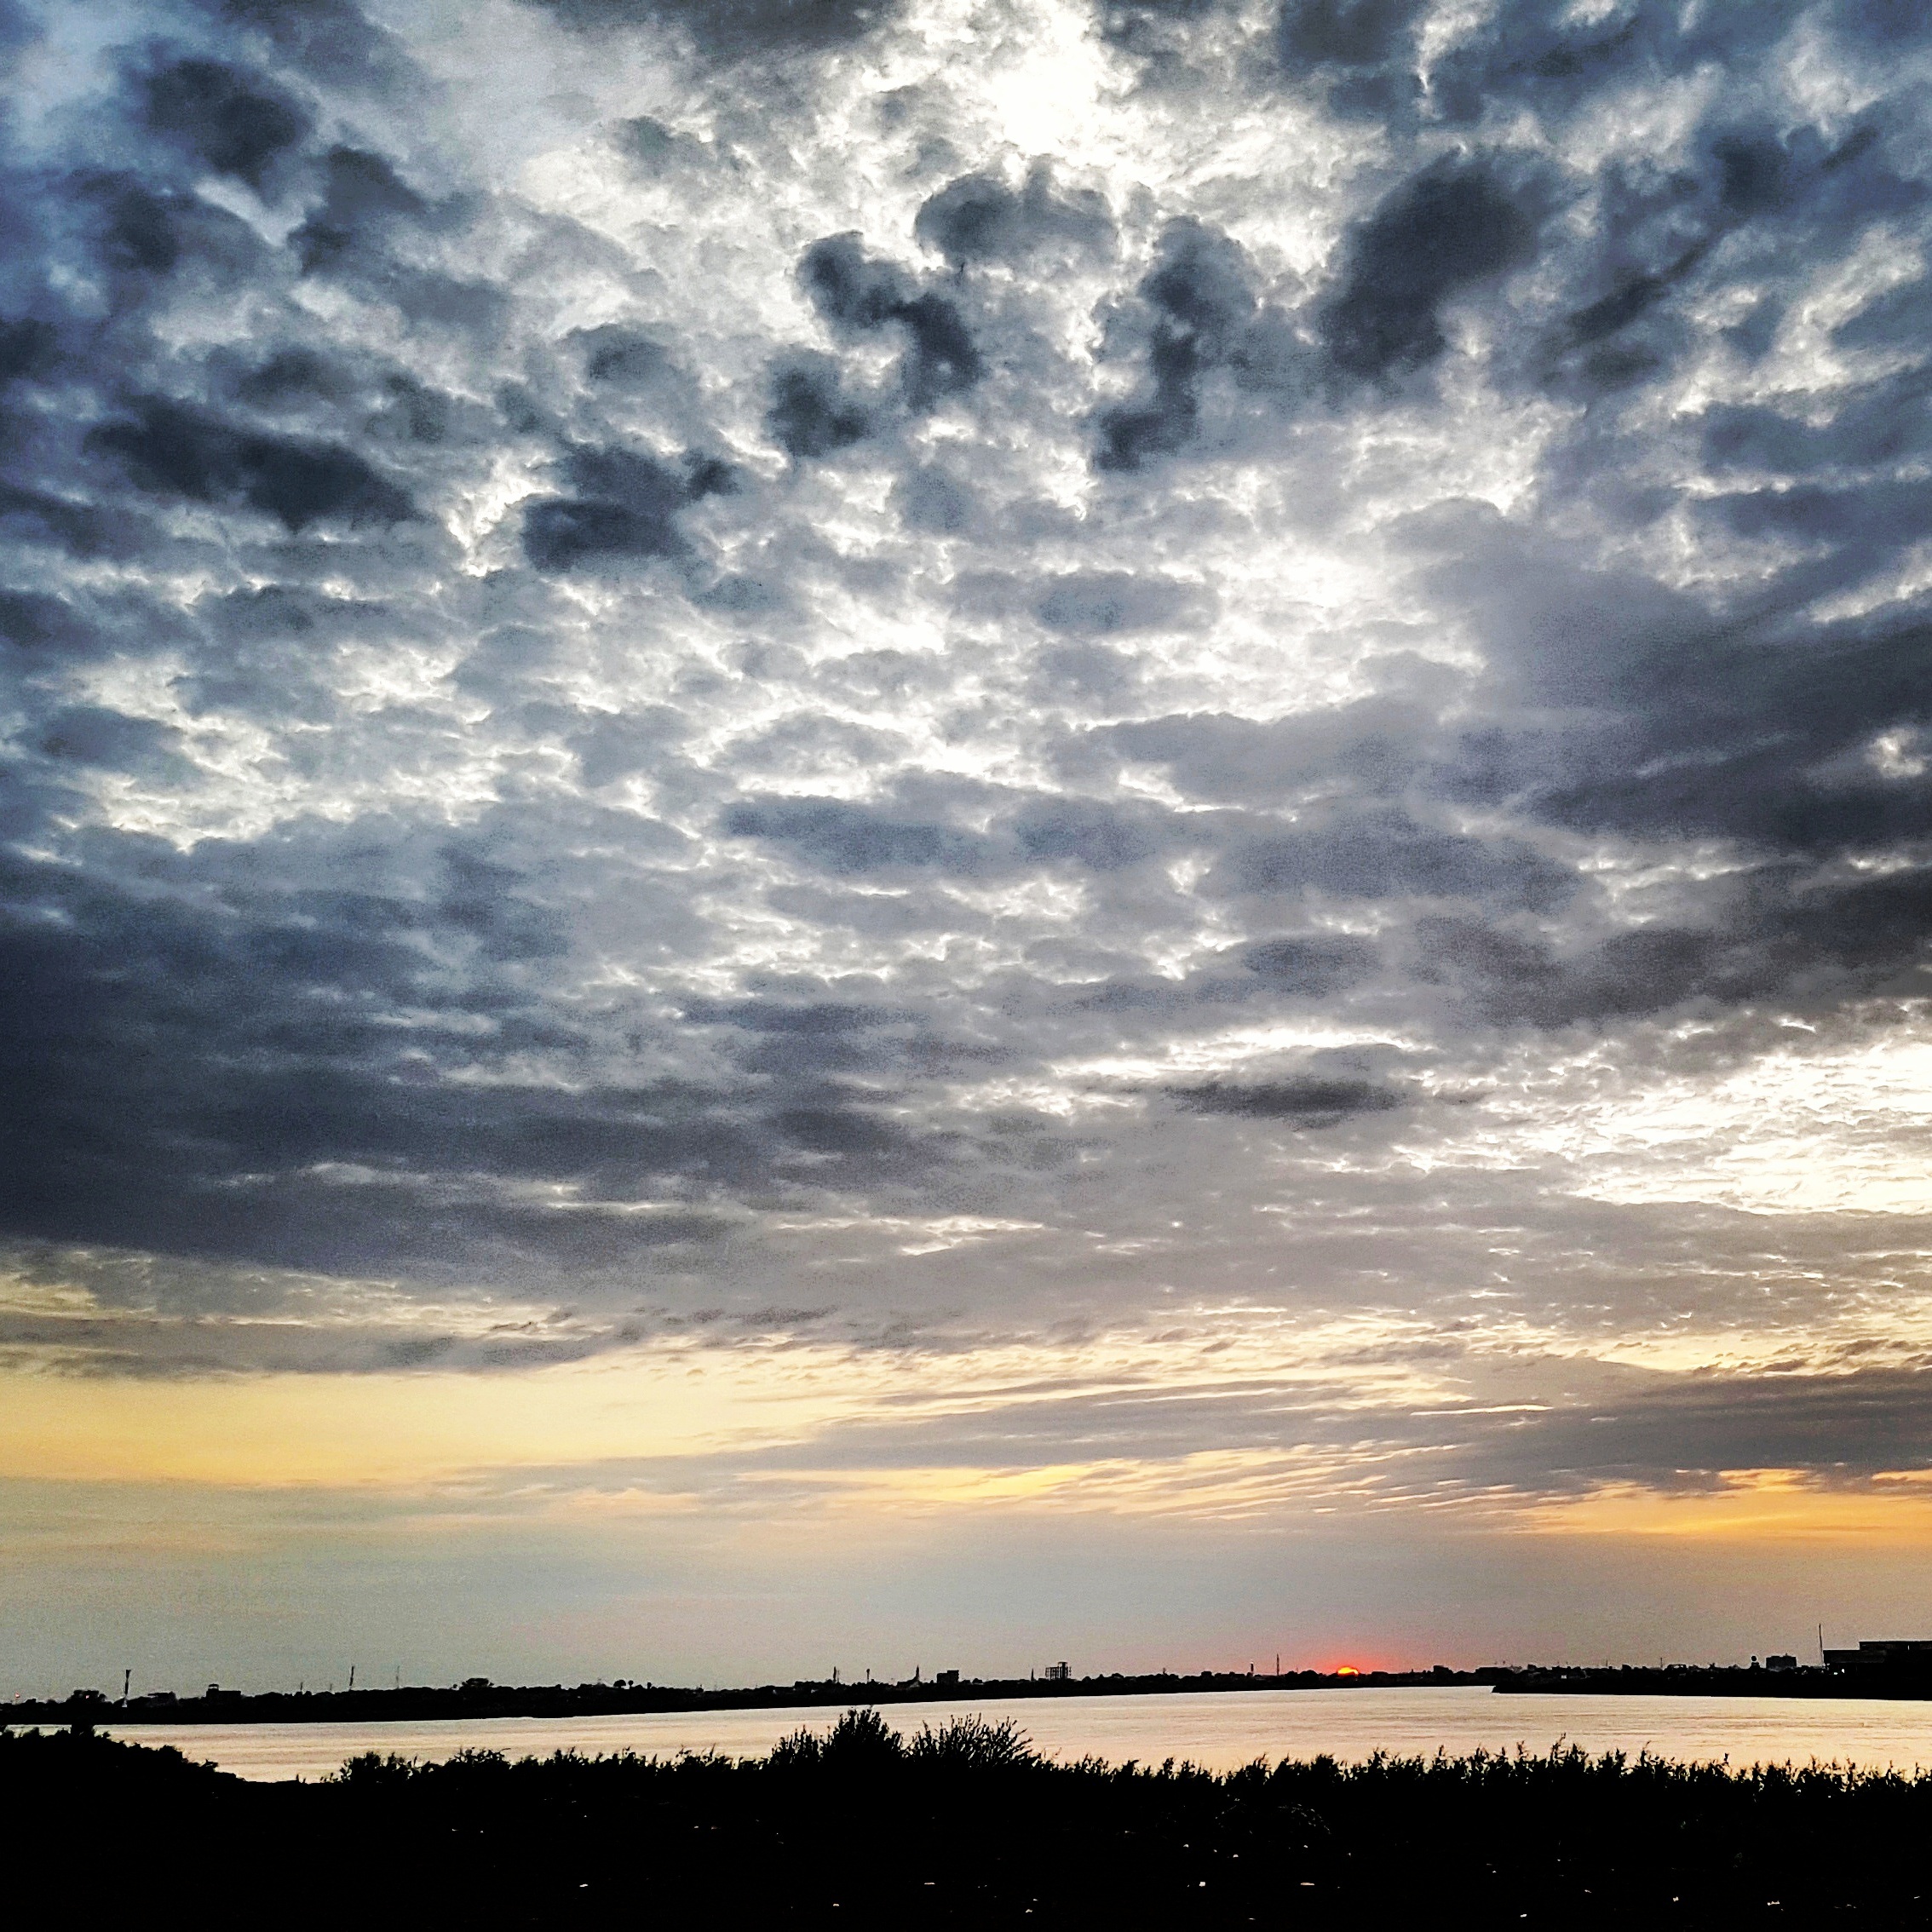
sea, horizon, cloud, sky, sun, sunrise, sunset, sunlight, morning, dawn, atmosphere, dusk, evening, cumulus, afterglow, sudan, meteorological phenomenon, nile river, red sky at morning